Baucent

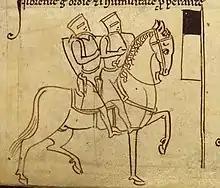
The emblem of the Templars, two knights seated on a single horse, shown alongside the "Beauséant"; miniature from the "Chronica" of Matthew Paris (c. 1250–1259).

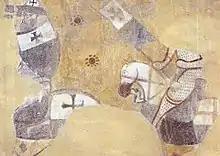
Fragment of the fresco at San Bevignate (c. 1290) showing the gonfanon with a red cross patty.

Baucent ("bauceant, baussant", etc.) was the name of the war flag ("vexillum belli") used by the Knights Templar in the 12th and 13th centuries.